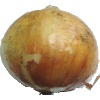
Label: Onion White 1